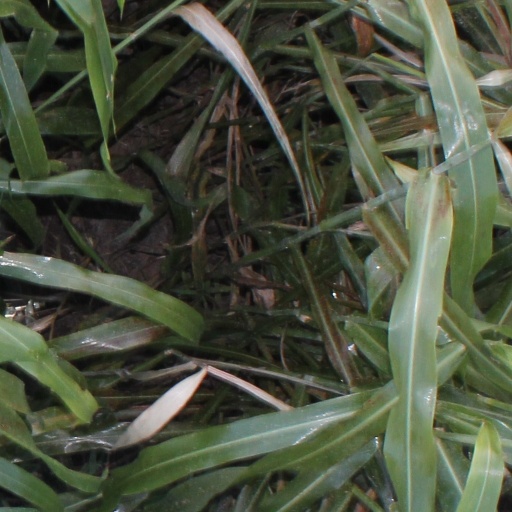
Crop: sorghum